U-Net

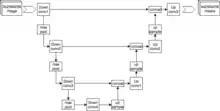
This is an example architecture of U-Net for producing k 256-by-256 image masks for a 256-by-256 RGB image.

There are many applications of U-Net in biomedical image segmentation, such as brain image segmentation ("BRATS") and liver image segmentation ("siliver07") as well as protein binding site prediction. U-Net implementations have also found use in the physical sciences, for example in the analysis of micrographs of materials. Variations of the U-Net have also been applied for medical image reconstruction. Here are some variants and applications of U-Net as follows: